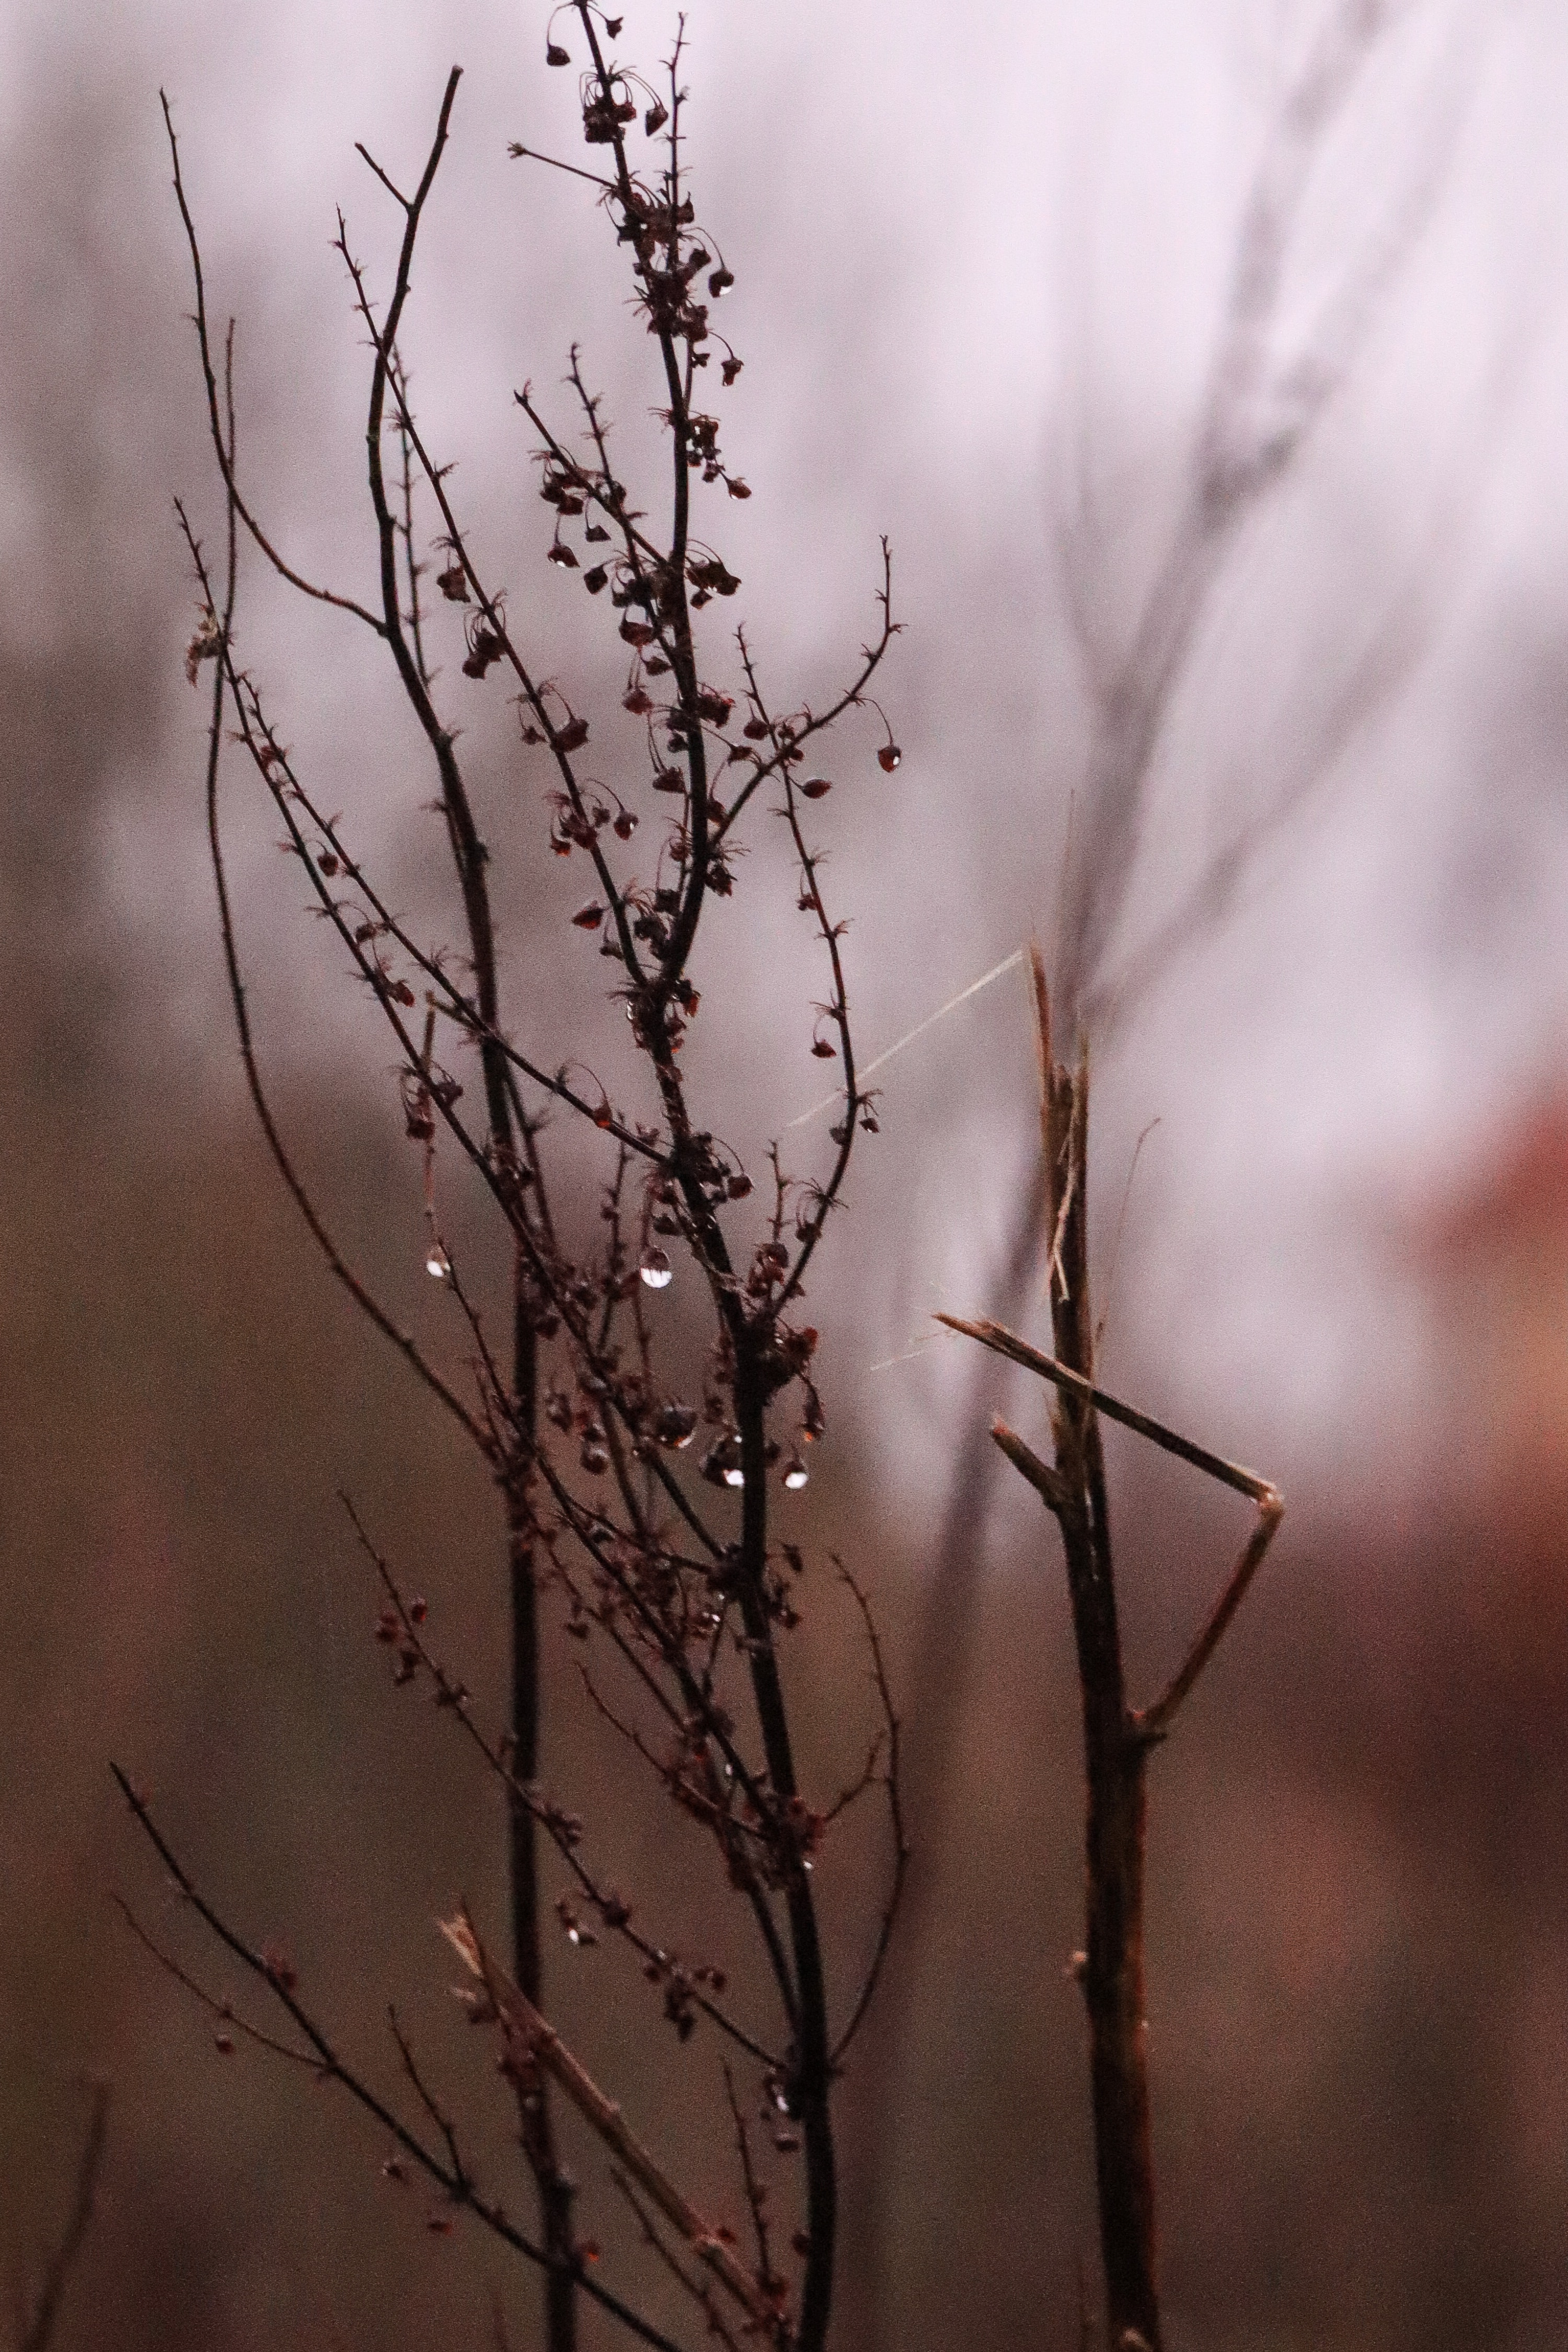
tree, plant, sky, natural landscape, twig, wood, atmospheric phenomenon, grass, trunk, wildlife, flowering plant, mist, winter, plant stem, forest, monochrome photography, freezing, cloud, evening, herbaceous plant